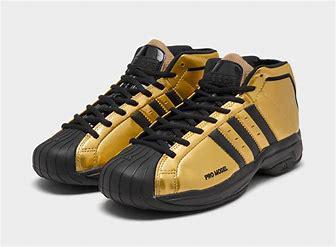
Brand: Adidas
Model: Pro Model